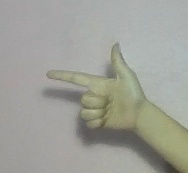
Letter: yaa